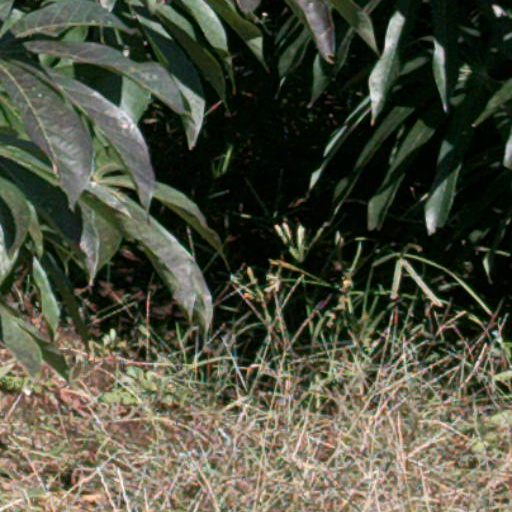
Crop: cassava